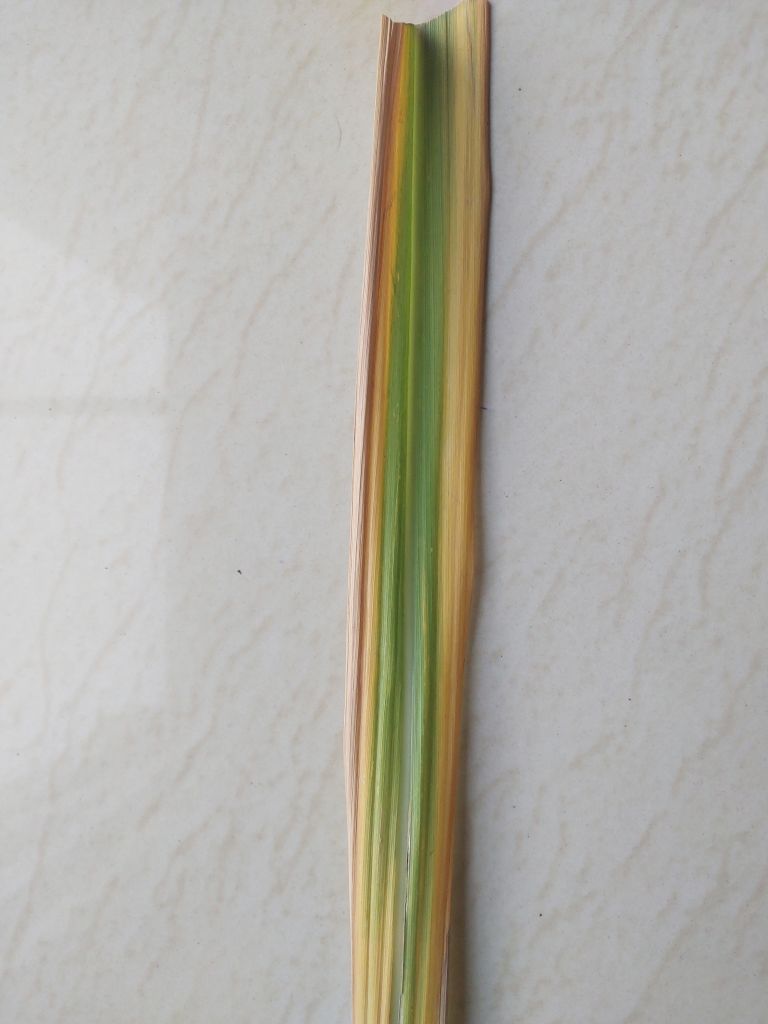
Label: Yellow Leaf